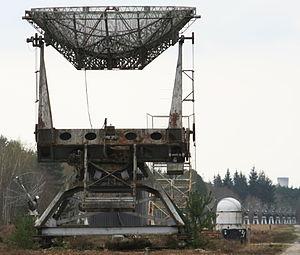
La station de radioastronomie de Nançay, inaugurée en 1956, est l'un des trois laboratoires fondateurs de l'Observatoire des Sciences de l'Univers en région Centre, également département de l'Observatoire de Paris et unité de recherche associée à l'INSU du CNRS et à l’Université d'Orléans.